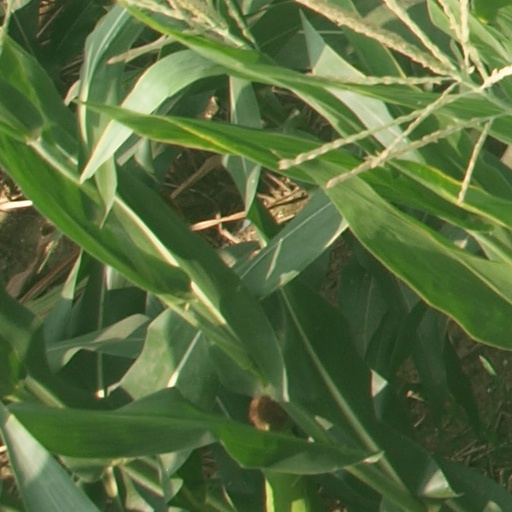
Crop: maize; corn